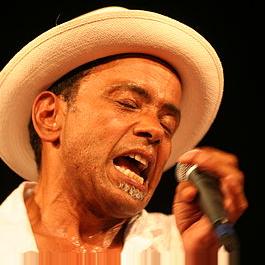
Age: 51